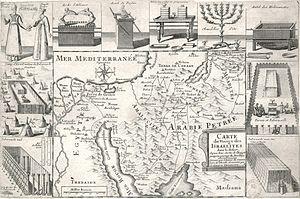
Carte du voïage des Israëlites dans le désert depuis leur sortie de l'Egipte jusqu'au passage du Jourdain, dressé par l'auteur du commentaire de l'Exode et / exécutée par Liébaux, géografe.
Le Pays de Canaan est une expression de la Bible hébraïque qui désigne la région de Canaan.